Mohit Takalkar

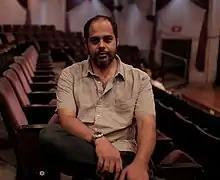

Mohit Ratnakar Takalkar (born 18 August 1977) is an Indian theatre director, filmmaker, and film editor from Pune, Maharashtra. He co-founded the theatre company Aasakta Kalamanch in 2003.